Bart Kennedy

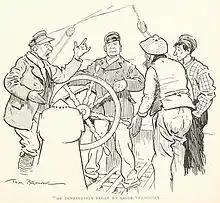
Illustration by Tom Browne from the article "Stone Fishing" by Bart Kennedy. The caption is "He immediately began to argue vigorously", "The Wide World Magazine", volume 9" (May-Oct 1902)

Kennedy published his first novel, "Darab's Wine Cup", in 1897, followed by "The Wandering Romanoff" (1898). A fair amount of autobiography is contained in "A Man Adrift" (1899), "A Sailor Tramp" (1902) and "A Tramp in Spain" (1904), books about his "tramping" exploits around the world. John Sutherland (1989) says "As an author, he is one of the early advocates of 'tramping', as the source of literary inspiration."